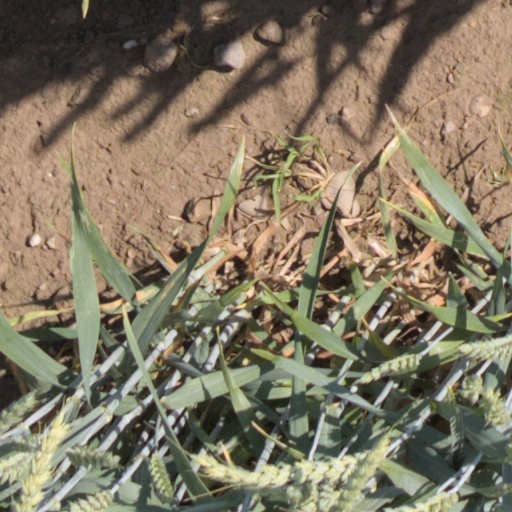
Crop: wheat